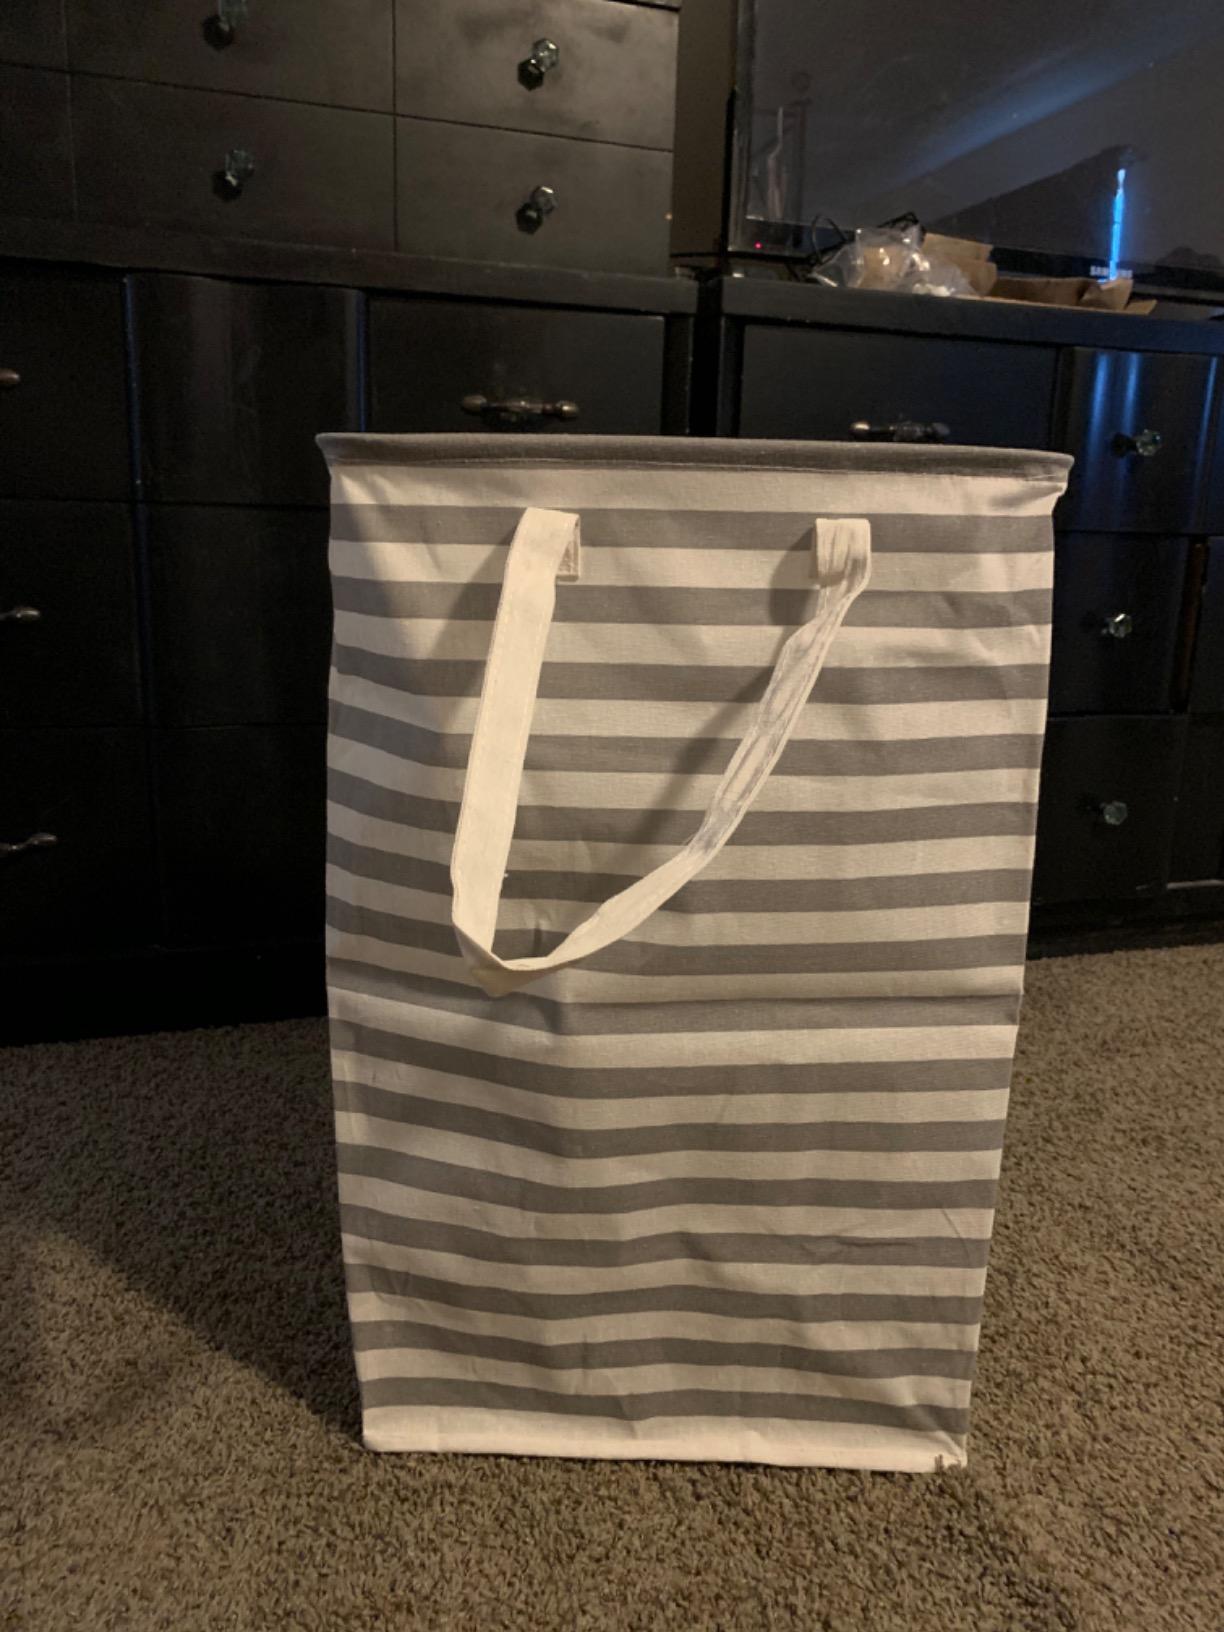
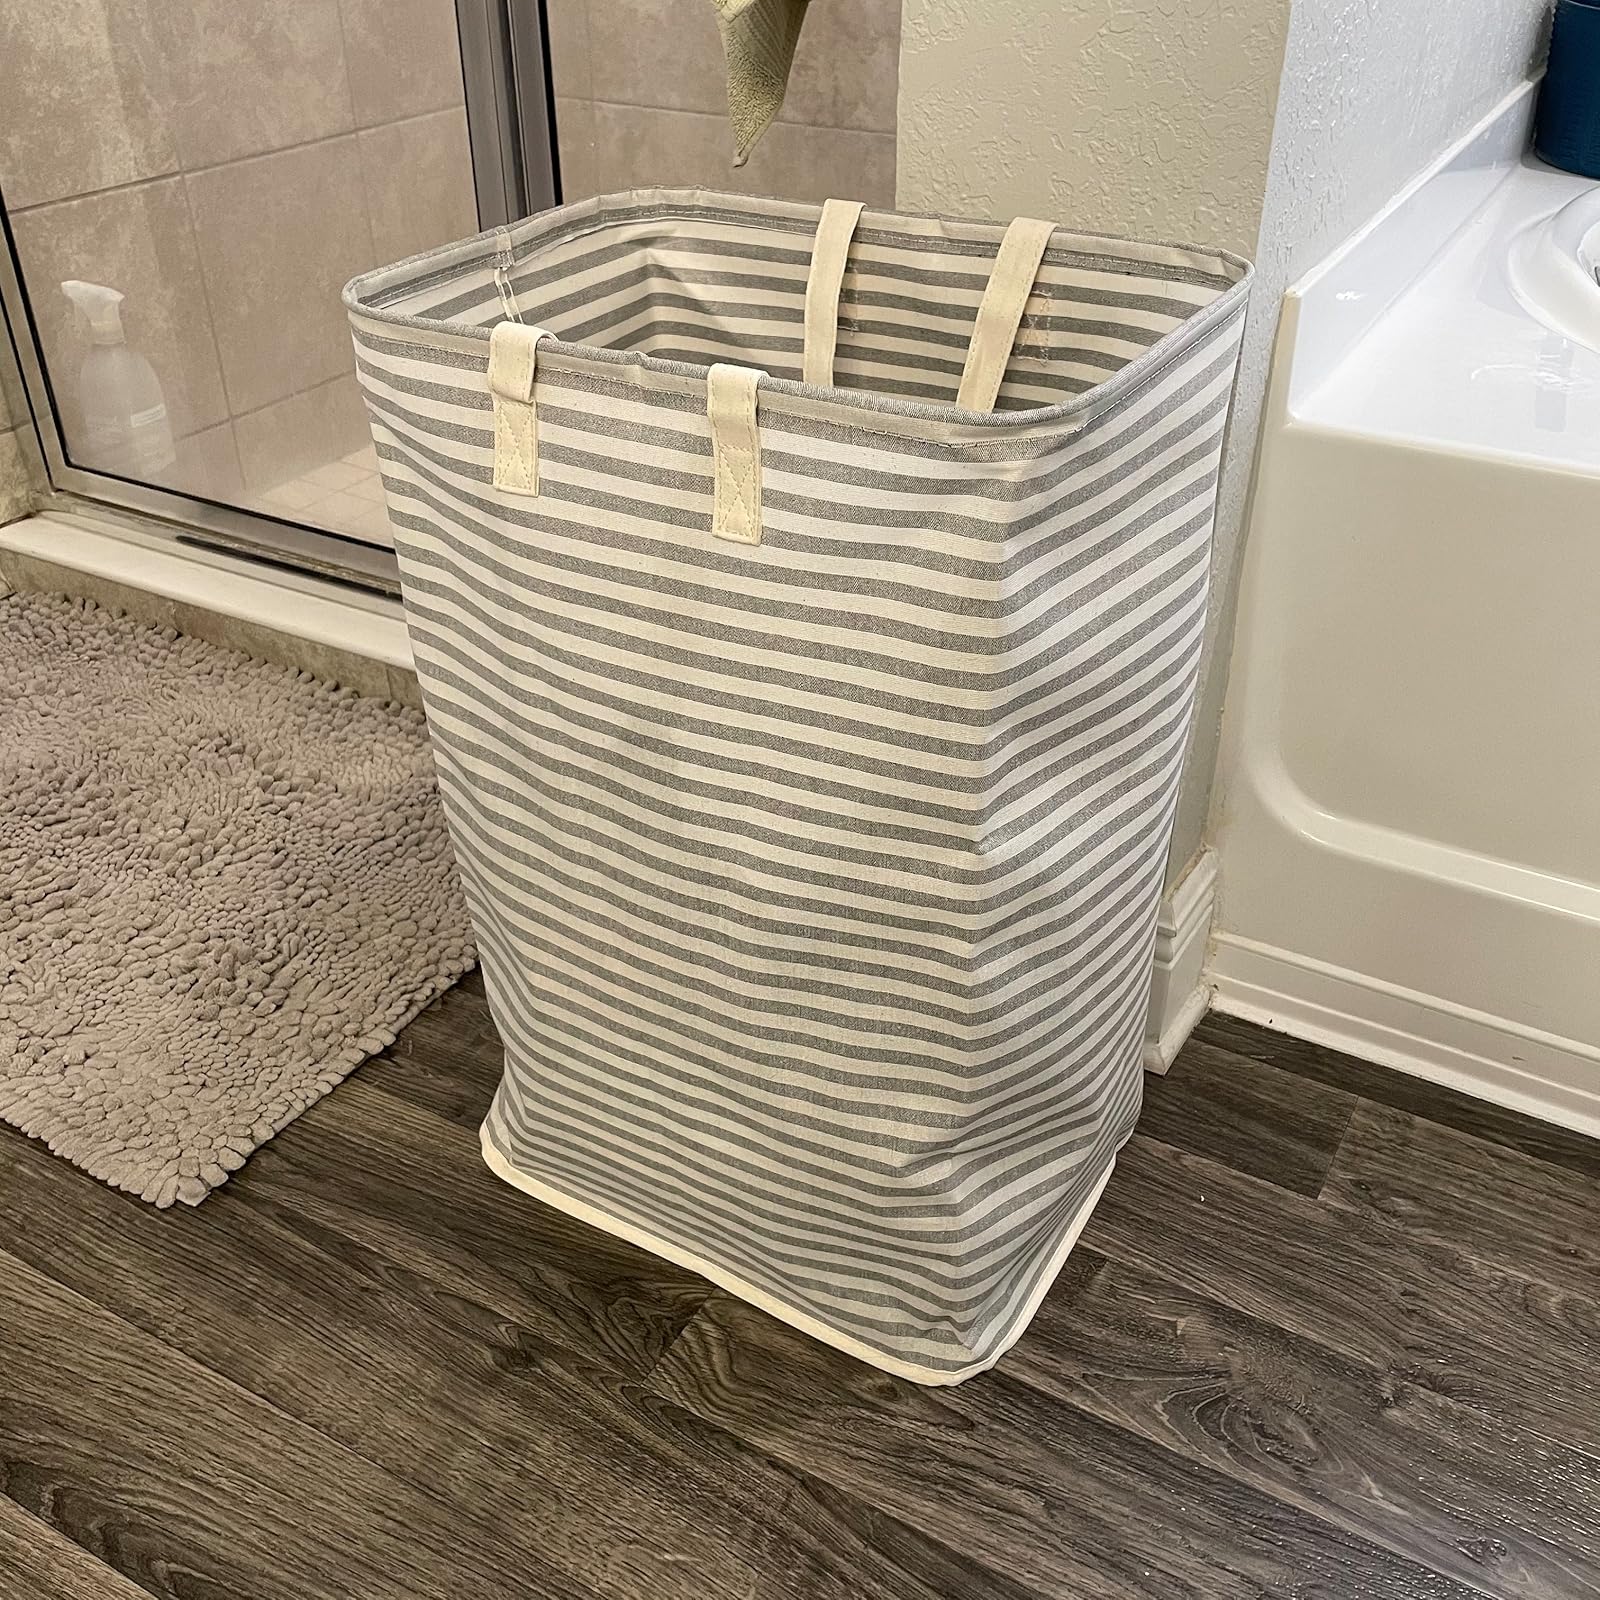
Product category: items_hamper
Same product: no